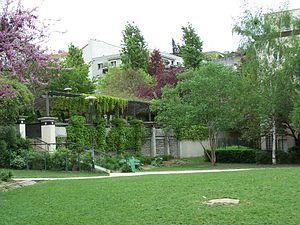
Le jardin Ilan-Halimi, anciennement jardin 54, rue de Fécamp, est un espace vert du 12ᵉ arrondissement de Paris, en France.